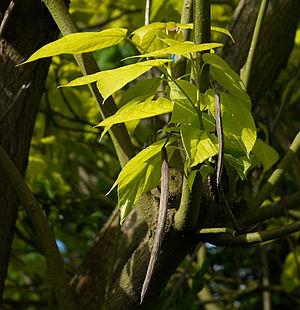
Catalpa boule